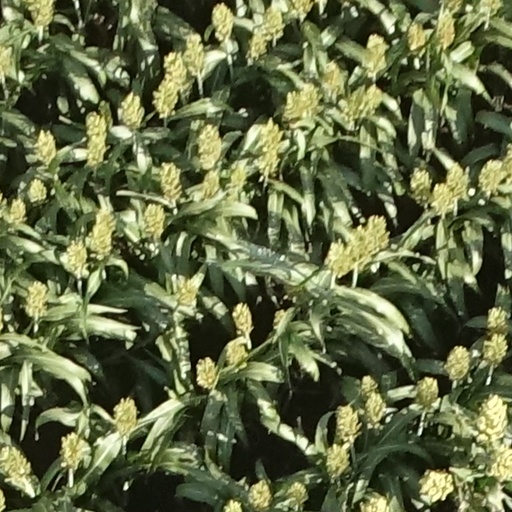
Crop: sorghum